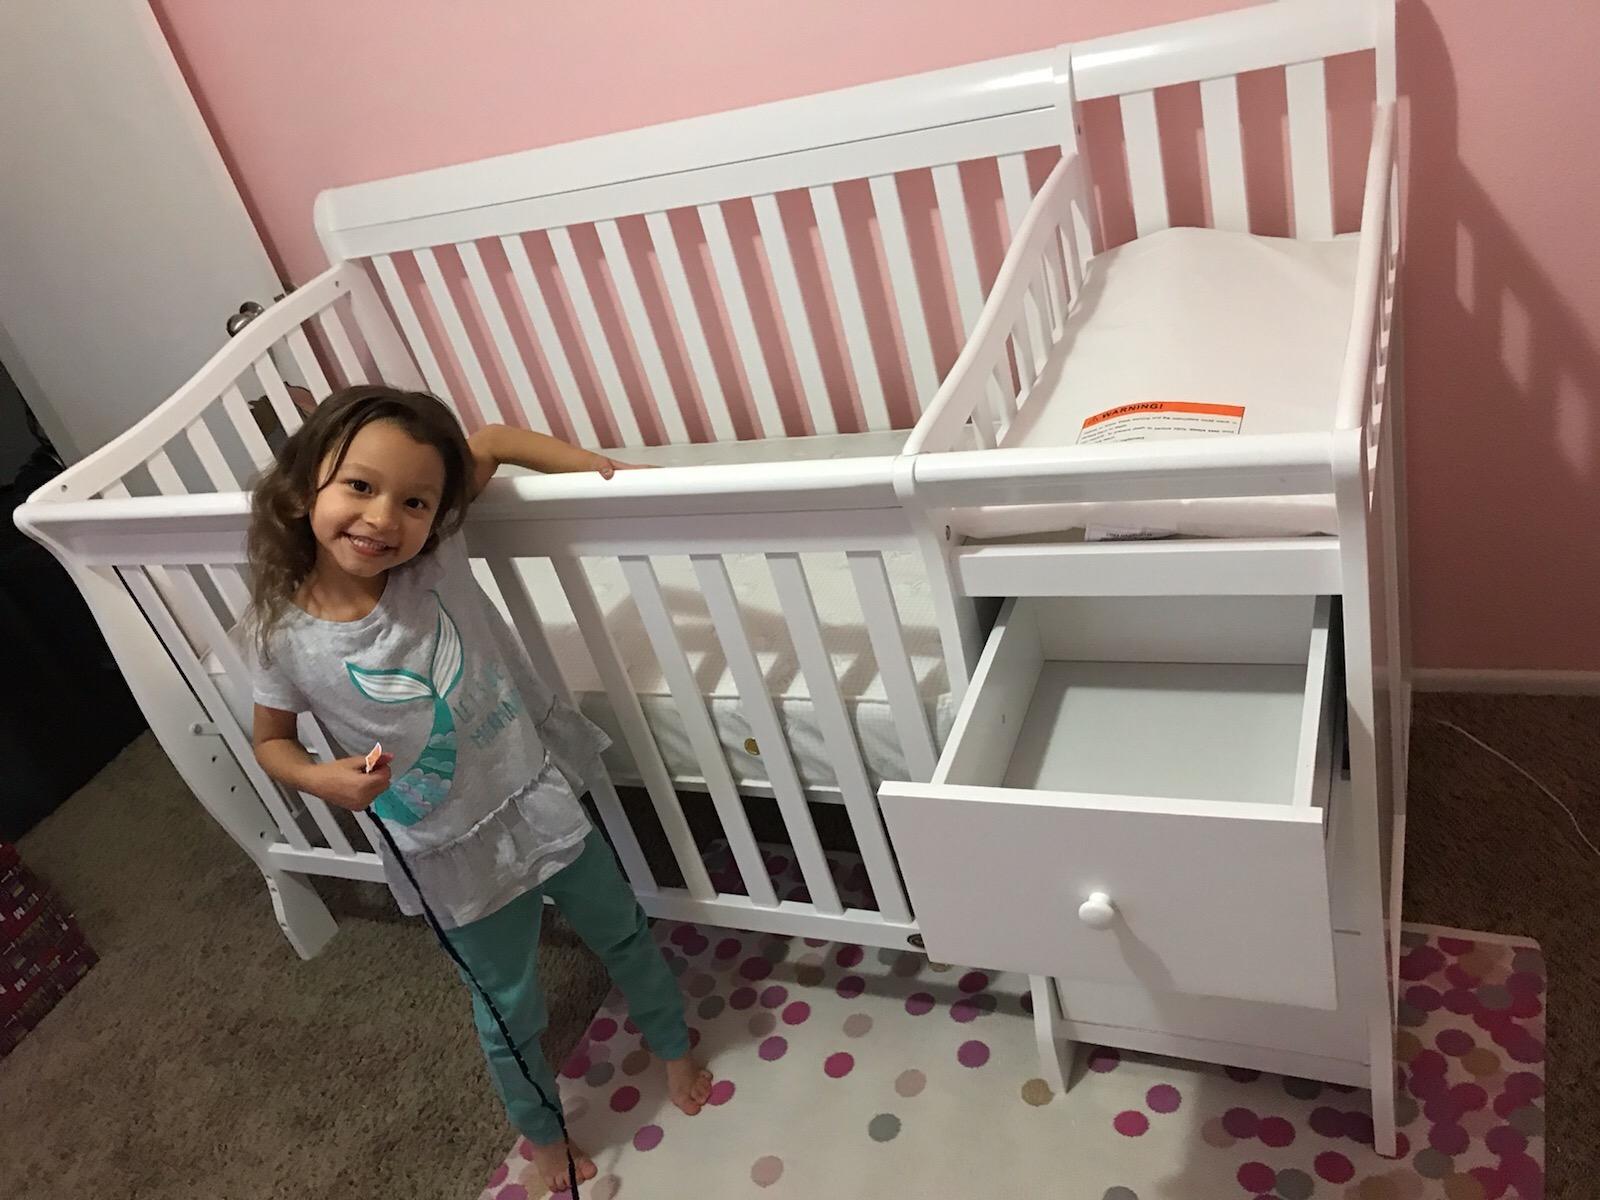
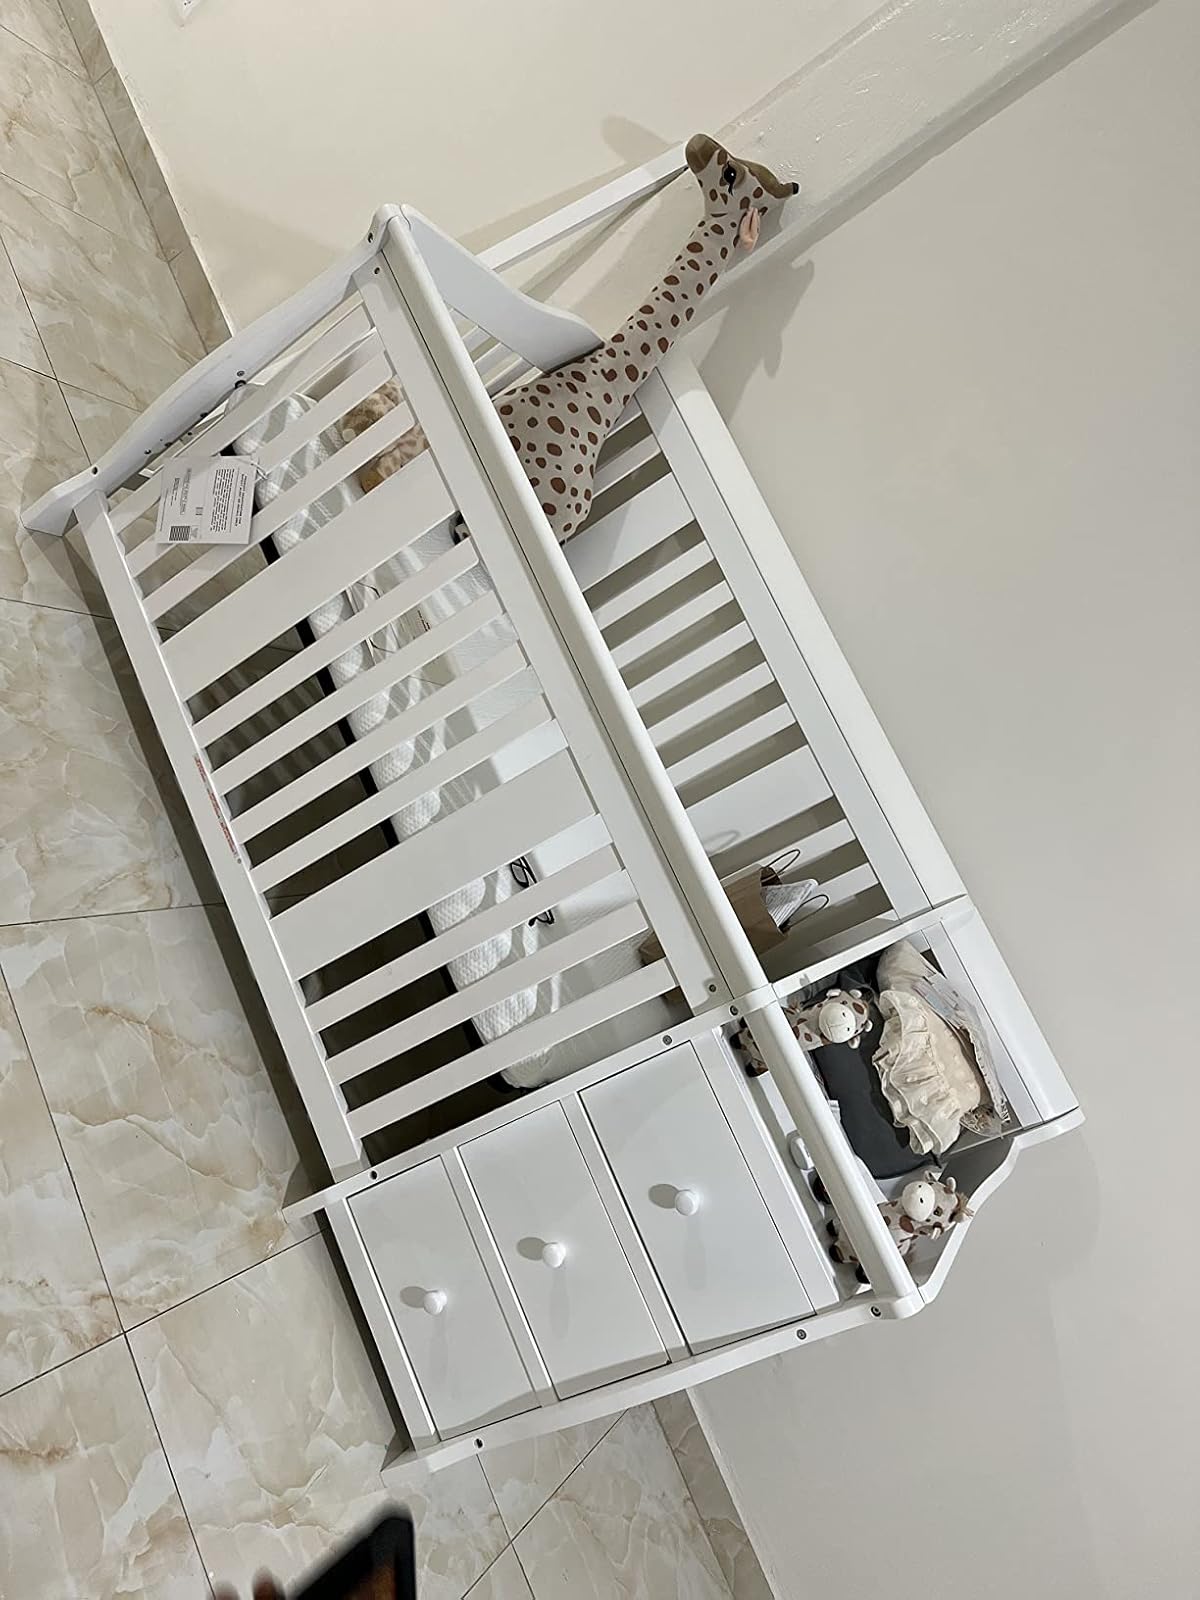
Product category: products_crib
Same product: yes